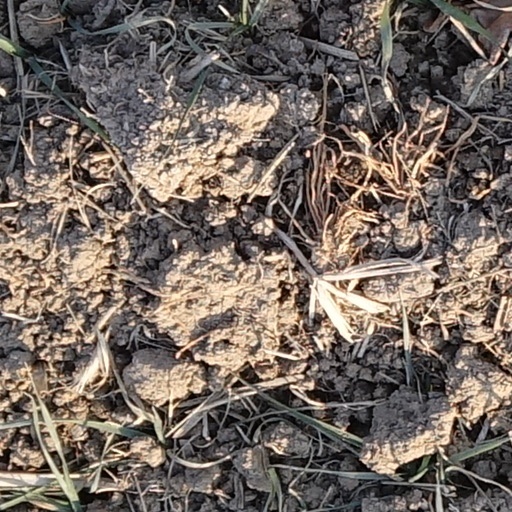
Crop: wheat